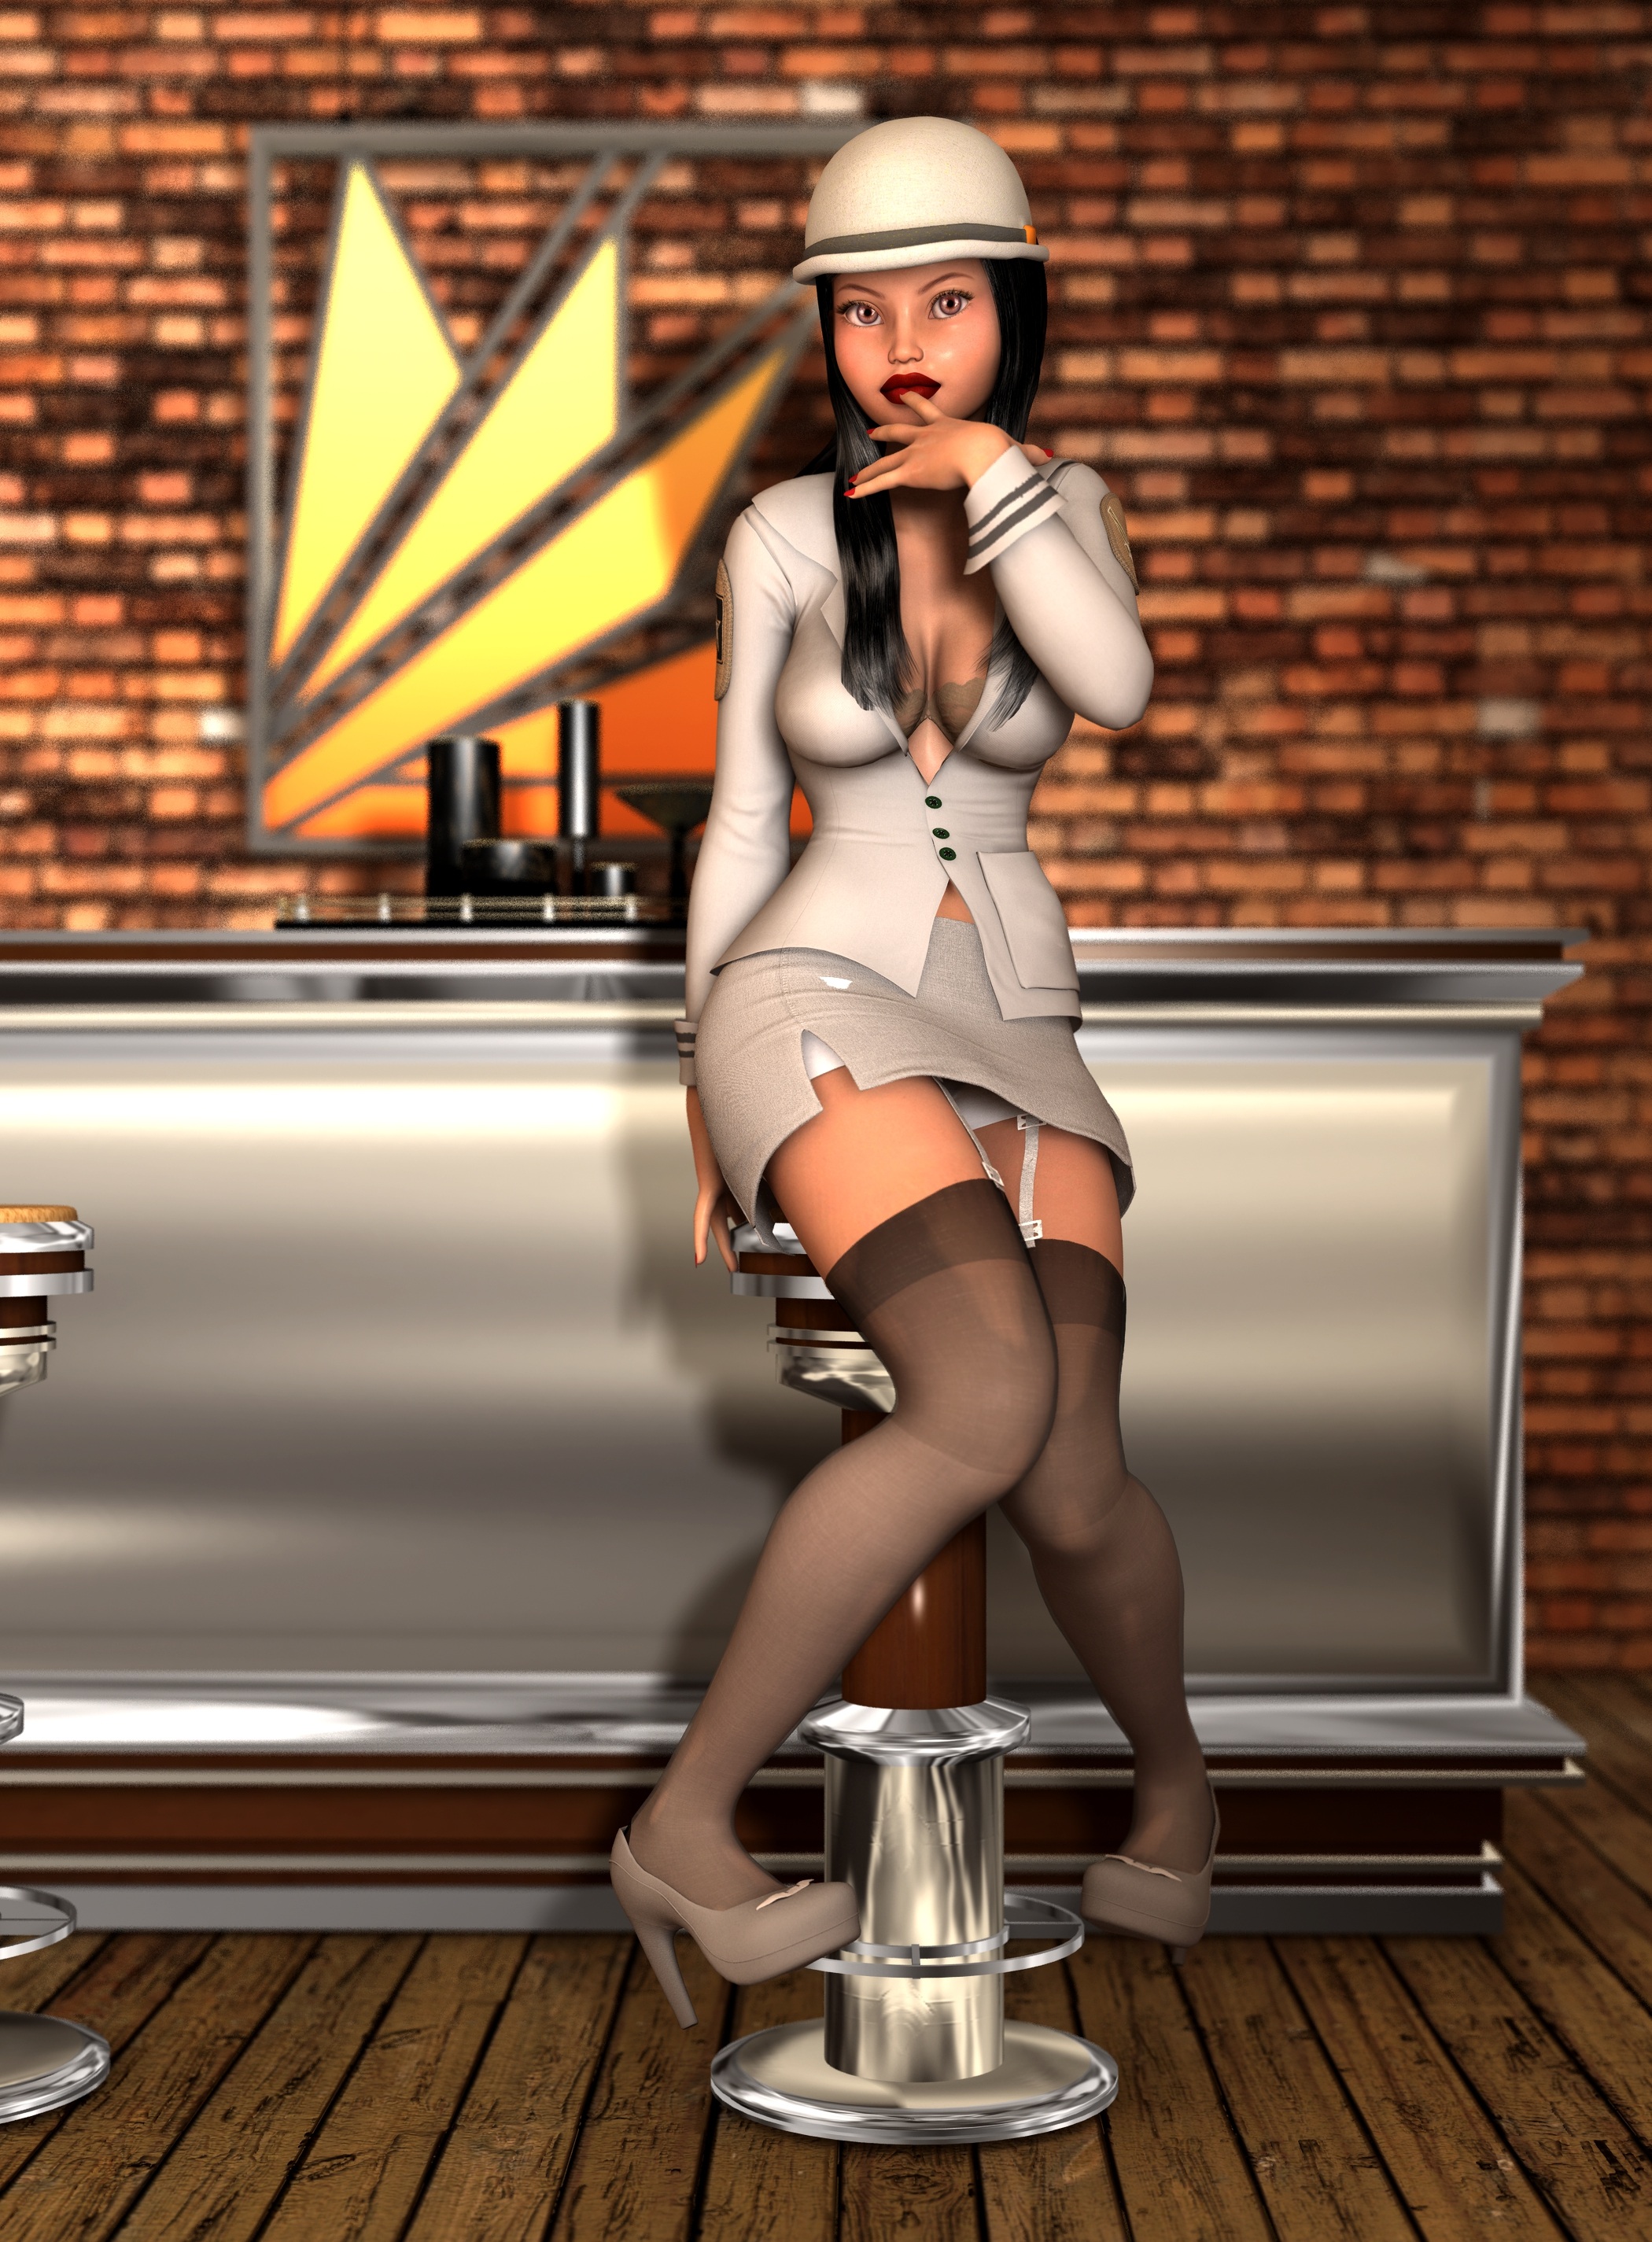
girl, woman, cute, female, leg, model, young, fashion, clothing, lady, smiling, muscle, lingerie, thigh, sexy, nude, naked, body, attractive, gorgeous, adult, glamour, erotic, sexual, photo shoot, human positions, supermodel